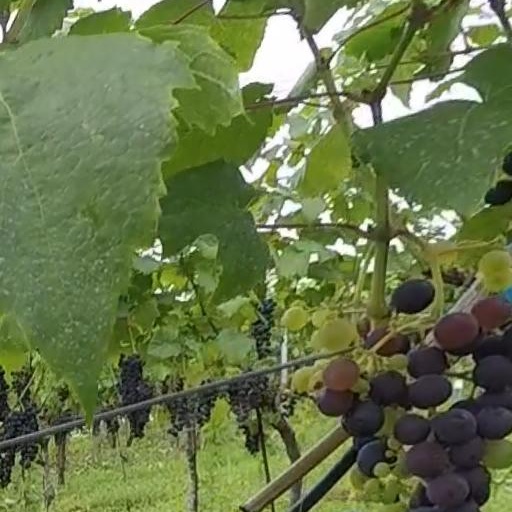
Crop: grape